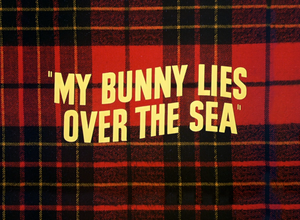
Docteur en kilt et Mister Bunny est un court métrage d'animation de la série américaine Merrie Melodies de Warner Bros. Cartoons et sorti le 4 décembre 1948. Il met en scène Bugs Bunny et un homme écossais.